William Stacy

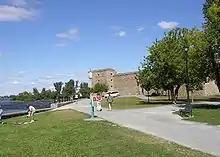
Fort Chambly in Quebec

Stacy served as lieutenant colonel in Colonel Ichabod Alden's 7th Massachusetts Regiment during 1777 and 1778. The regiment was sent to Cherry Valley, New York, to protect the local population from Loyalists and American Indians. The Loyalists were organized as Butler's Rangers, a Loyalist military unit led by Colonel John Butler and his son, Captain Walter Butler. The Loyalists operated together with American Indians, including some who were under the leadership of Joseph Brant, a Mohawk leader also known as Thayendanegea.